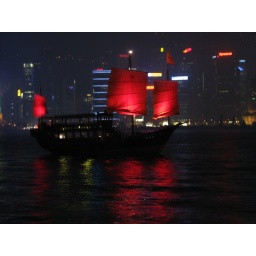
This is standing in Kowloon, looking across the water at Hong Kong Island - at the junks sailing past.